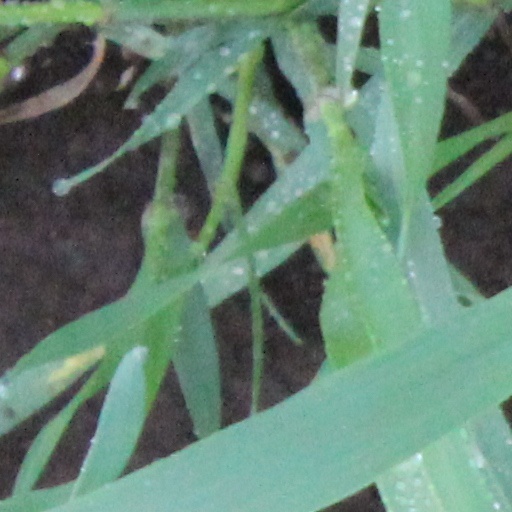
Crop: wheat